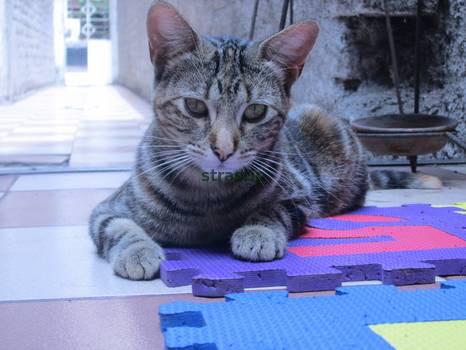
Label: Watermark